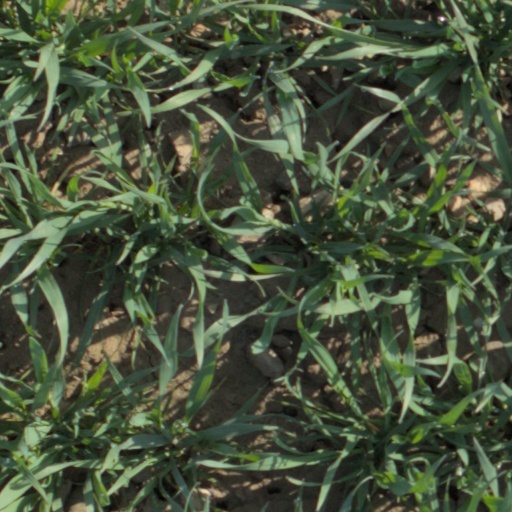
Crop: wheat